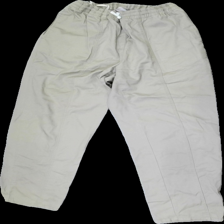
View: front
Type: Trousers
Category: Ladies
Brand: Not in the list
Brand text on label: Roger kent
Colors: Beige
Material: 100% Cotton
Cut: Regular
Size: 54
Stains: Minor
Damage: stain
Damage location: top center
Damage 2: stains
Damage 2 location: middle center
Damage 3: stains
Damage 3 location: middle right
Price range: <50
Recommended usage: Recycle
Description: Beige trousers